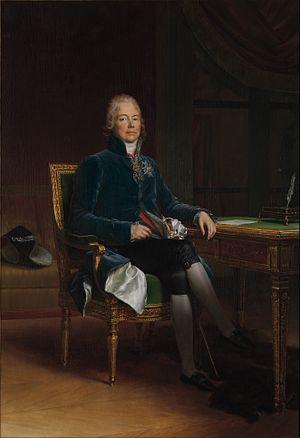
Un diplomate est une personne désignée par un État pour mener des activités diplomatiques avec un ou plusieurs autres États ou des organisations internationales.